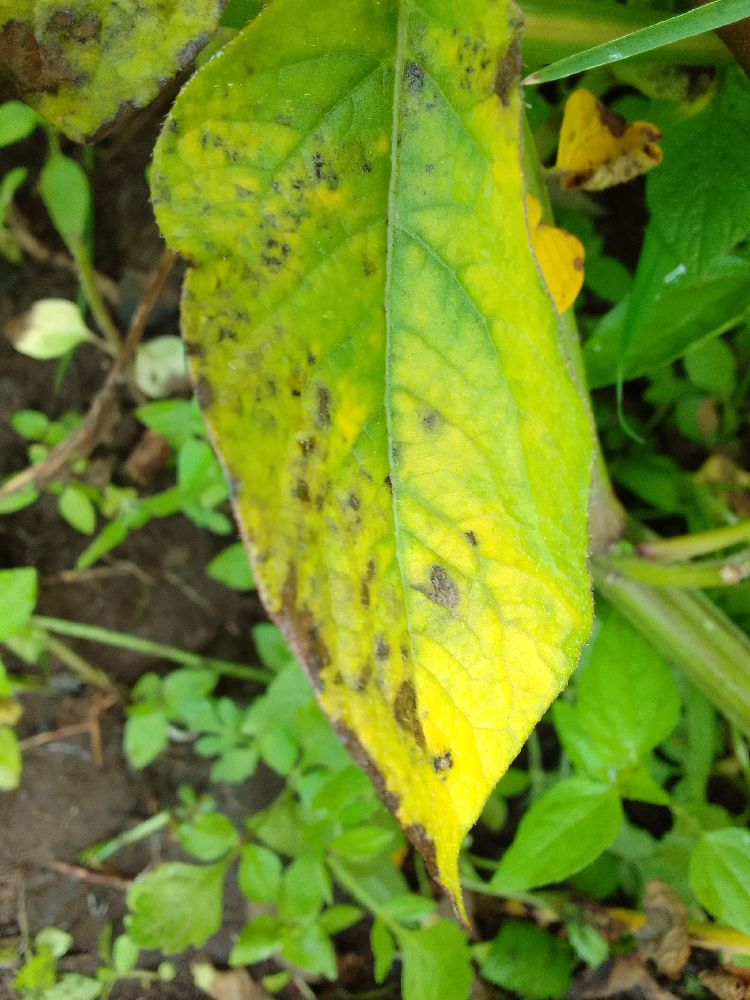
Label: Early blight